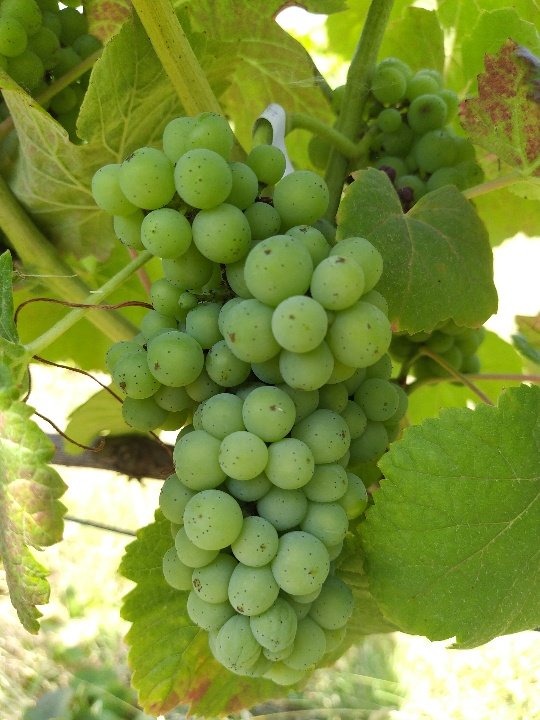
Berries visible: 119
Grape clusters: 4